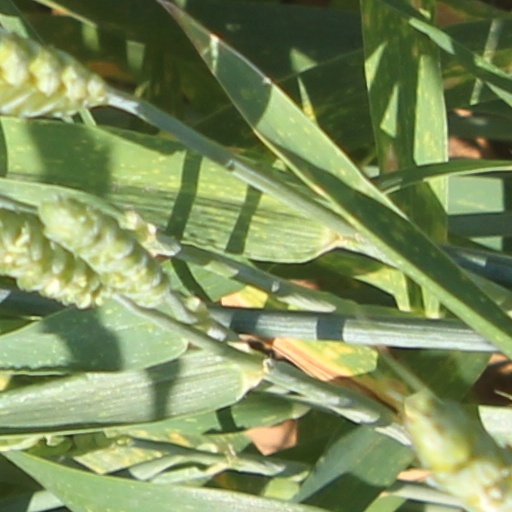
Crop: wheat